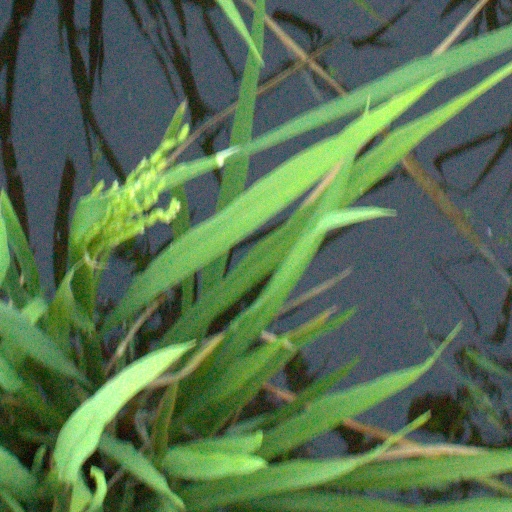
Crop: rice